Thomas Hamilton House (Calais, Maine)

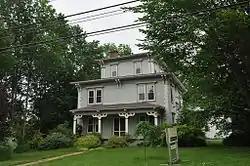

The Thomas Hamilton House is a historic house at 78 South Street in Calais, Maine. Built about 1857, it is a high-style Italianate house, unusual in its sophistication for what was then a remote frontier setting. Thomas Hamilton, the builder, had pretense at grandeur, and his house (lost due to overextended debt) became a local landmark known as "Hamilton's Folly". The house was listed on the National Register of Historic Places in 1982.